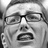
Emotion: sad